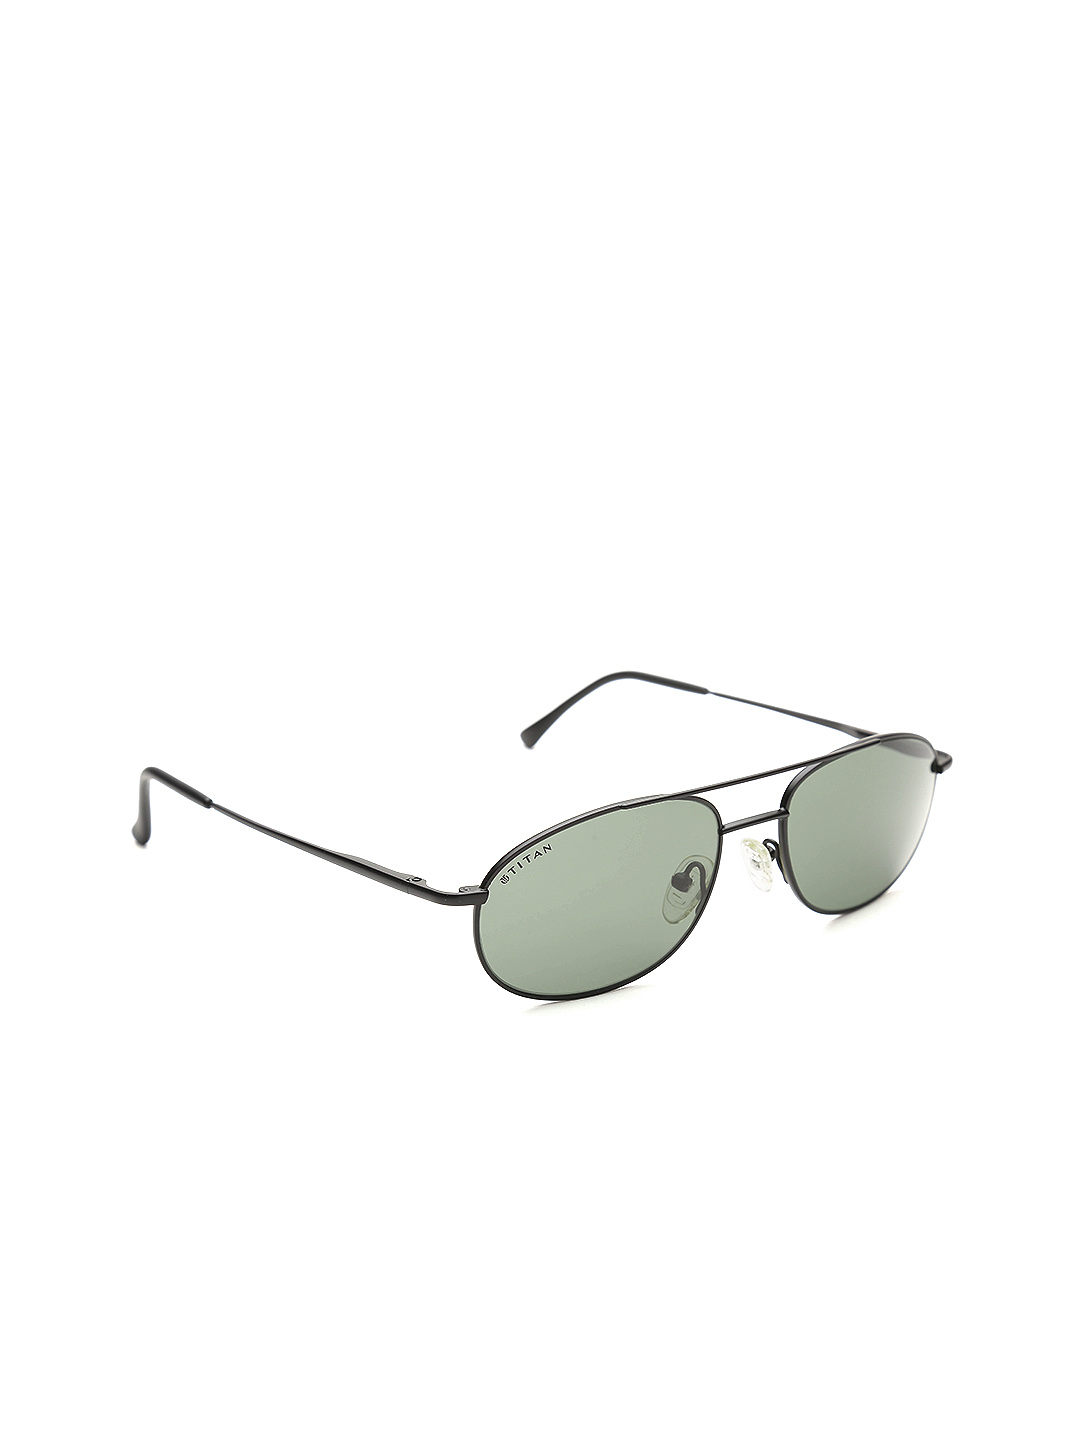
Fastrack Unisex Oval Sunglasses FTML006GLBK1
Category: Accessories / Eyewear / Sunglasses
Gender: Unisex
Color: Green
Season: Winter 2016
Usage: Casual